Onchocerciasis

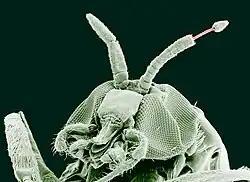
An adult black fly with the parasite "Onchocerca volvulus" coming out of the insect's antenna, magnified 100×

Onchocerciasis, also known as river blindness, is a disease caused by infection with the parasitic worm "Onchocerca volvulus". Symptoms include severe itching, bumps under the skin, and blindness. It is the second-most common cause of blindness due to infection, after trachoma.